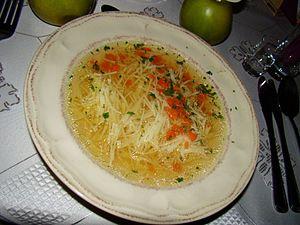
Le rosół est une soupe de viande traditionnelle originaire de Pologne.